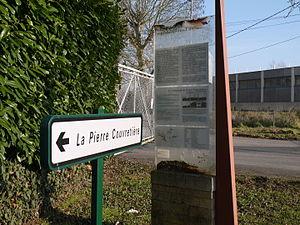
Dolmen de la Pierre Couvretière - entrée
Le dolmen de la Pierre Couvretière est un dolmen situé à Ancenis-Saint-Géréon, en France. Le monument est classé au titre des monuments historiques en 1926. Il a fait l'objet de deux campagnes successives de fouilles menées, respectivement, sous la responsabilité de Jean L'Helgouach en octobre 1972 et sous celle de Daniel Prigent en novembre 1973.
Le dolmen de la Pierre Couvretière est un dolmen situé à Ancenis-Saint-Géréon, en France. Le monument est classé au titre des monuments historiques en 1926. Il a fait l'objet de deux campagnes successives de fouilles menées, respectivement, sous la responsabilité de Jean L'Helgouach en octobre 1972 et sous celle de Daniel Prigent en novembre 1973.